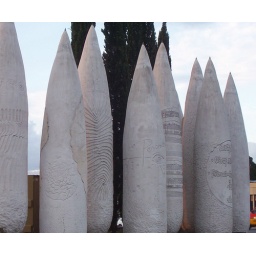
Street sculpture seen in front of a petrol station. Taken out of the window of the car while waiting at the traffic lights